Dobby loom

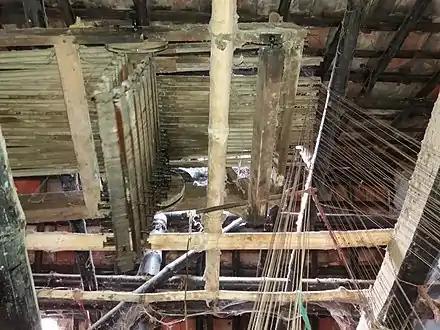
Dobby-loom control mechanism. The pegs driven into the bars (hung in a loop on the left) each lift one "treadle" in a pre-determined pattern, like lifting the teeth of a music box. Hooghly District, West Bengal, 2019

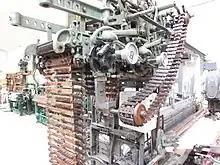
Steam-powered 1894 dobby loom, Queen Street Mill Museum

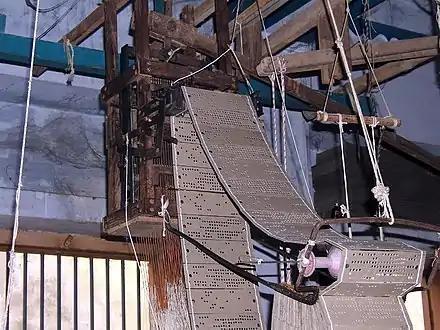
The successor punched-card control mechanism of a Jacquard loom in use in 2009, Varanasi, Uttar Pradesh, India

A manual dobby uses a chain of bars or lags each of which has pegs inserted to select the shafts to be moved. A computer-assisted dobby loom uses a set of solenoids or other electric devices to select the shafts. Activation of these solenoids is under the control of a computer program. In either case the selected shafts are raised or lowered by either leg power on a dobby pedal or electric or other power sources.